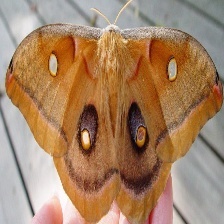
Species: POLYPHEMUS MOTH